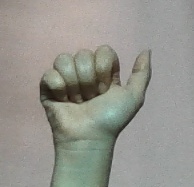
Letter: dhad